John William Ellis

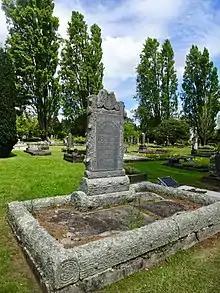
John William Ellis grave in Hamilton East Cemetery, with timber theme

John died at Muriaroha on 6 August 1918. He had been ill for some months, and in his last fortnight was confined to his room, suffering carbuncles and diabetes. The funeral cortege had over 60 motor vehicles. He is buried in Hamilton East Cemetery.